2010 Aaron's 499

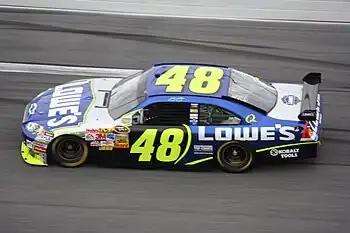
Polesitter Jimmie Johnson in 2008

On April 23, there were two practice sessions that began, with David Reutimann, Regan Smith, Jeff Gordon, Jeff Burton, and Marcos Ambrose posting the fastest times. The fastest in the final practice were Jeff Burton, Brad Keselowski, Mike Bliss, Denny Hamlin, and Dale Earnhardt Jr. In the final practice there were two caution flags – one after Ryan Newman spun on the back stretch after being tapped by Mark Martin and received major damage to his car, the other being when spotters noticed a small, black bird near the SAFER barrier, which a member of the safety team was able to grab. On April 24, qualifying was canceled because of severe weather in the area (which also rained out the Nationwide Series race of the weekend, causing that race to be rescheduled to April 25, right after the Sprint Cup race); Jimmie Johnson, as he was first in the standings, started on the pole. The drivers that failed to qualify were Aric Almirola and Terry Cook.